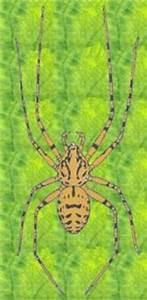
Label: ragno